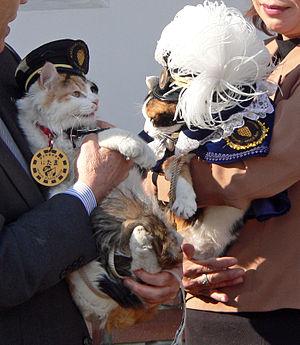
Tama, née le 29 avril 1999 et morte le 22 juin 2015, est une chatte avec une robe calico ; elle est devenue célèbre comme chef de gare et directrice à la gare de Kishi, sur la ligne Kishigawa, à Kinokawa au Japon.